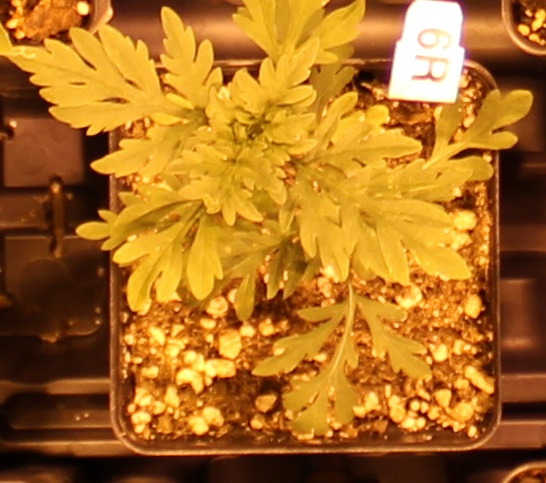
Label: Ragweed